Tire recycling in the United States

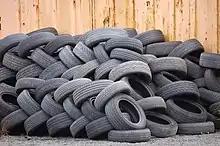
Used tires

Different agencies in the world are now recycling waste tires and other rubber goods into useful products instead of polluting the environment.